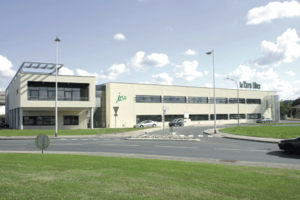
Cette photo est la façade du bâtiment hébergeant les locaux du Tarn Libre et de l'Imprimerie Coopérative du Sud Ouest
Le Tarn libre est un hebdomadaire départemental français diffusé dans le Tarn, une partie du Tarn-et-Garonne et de l'Aveyron